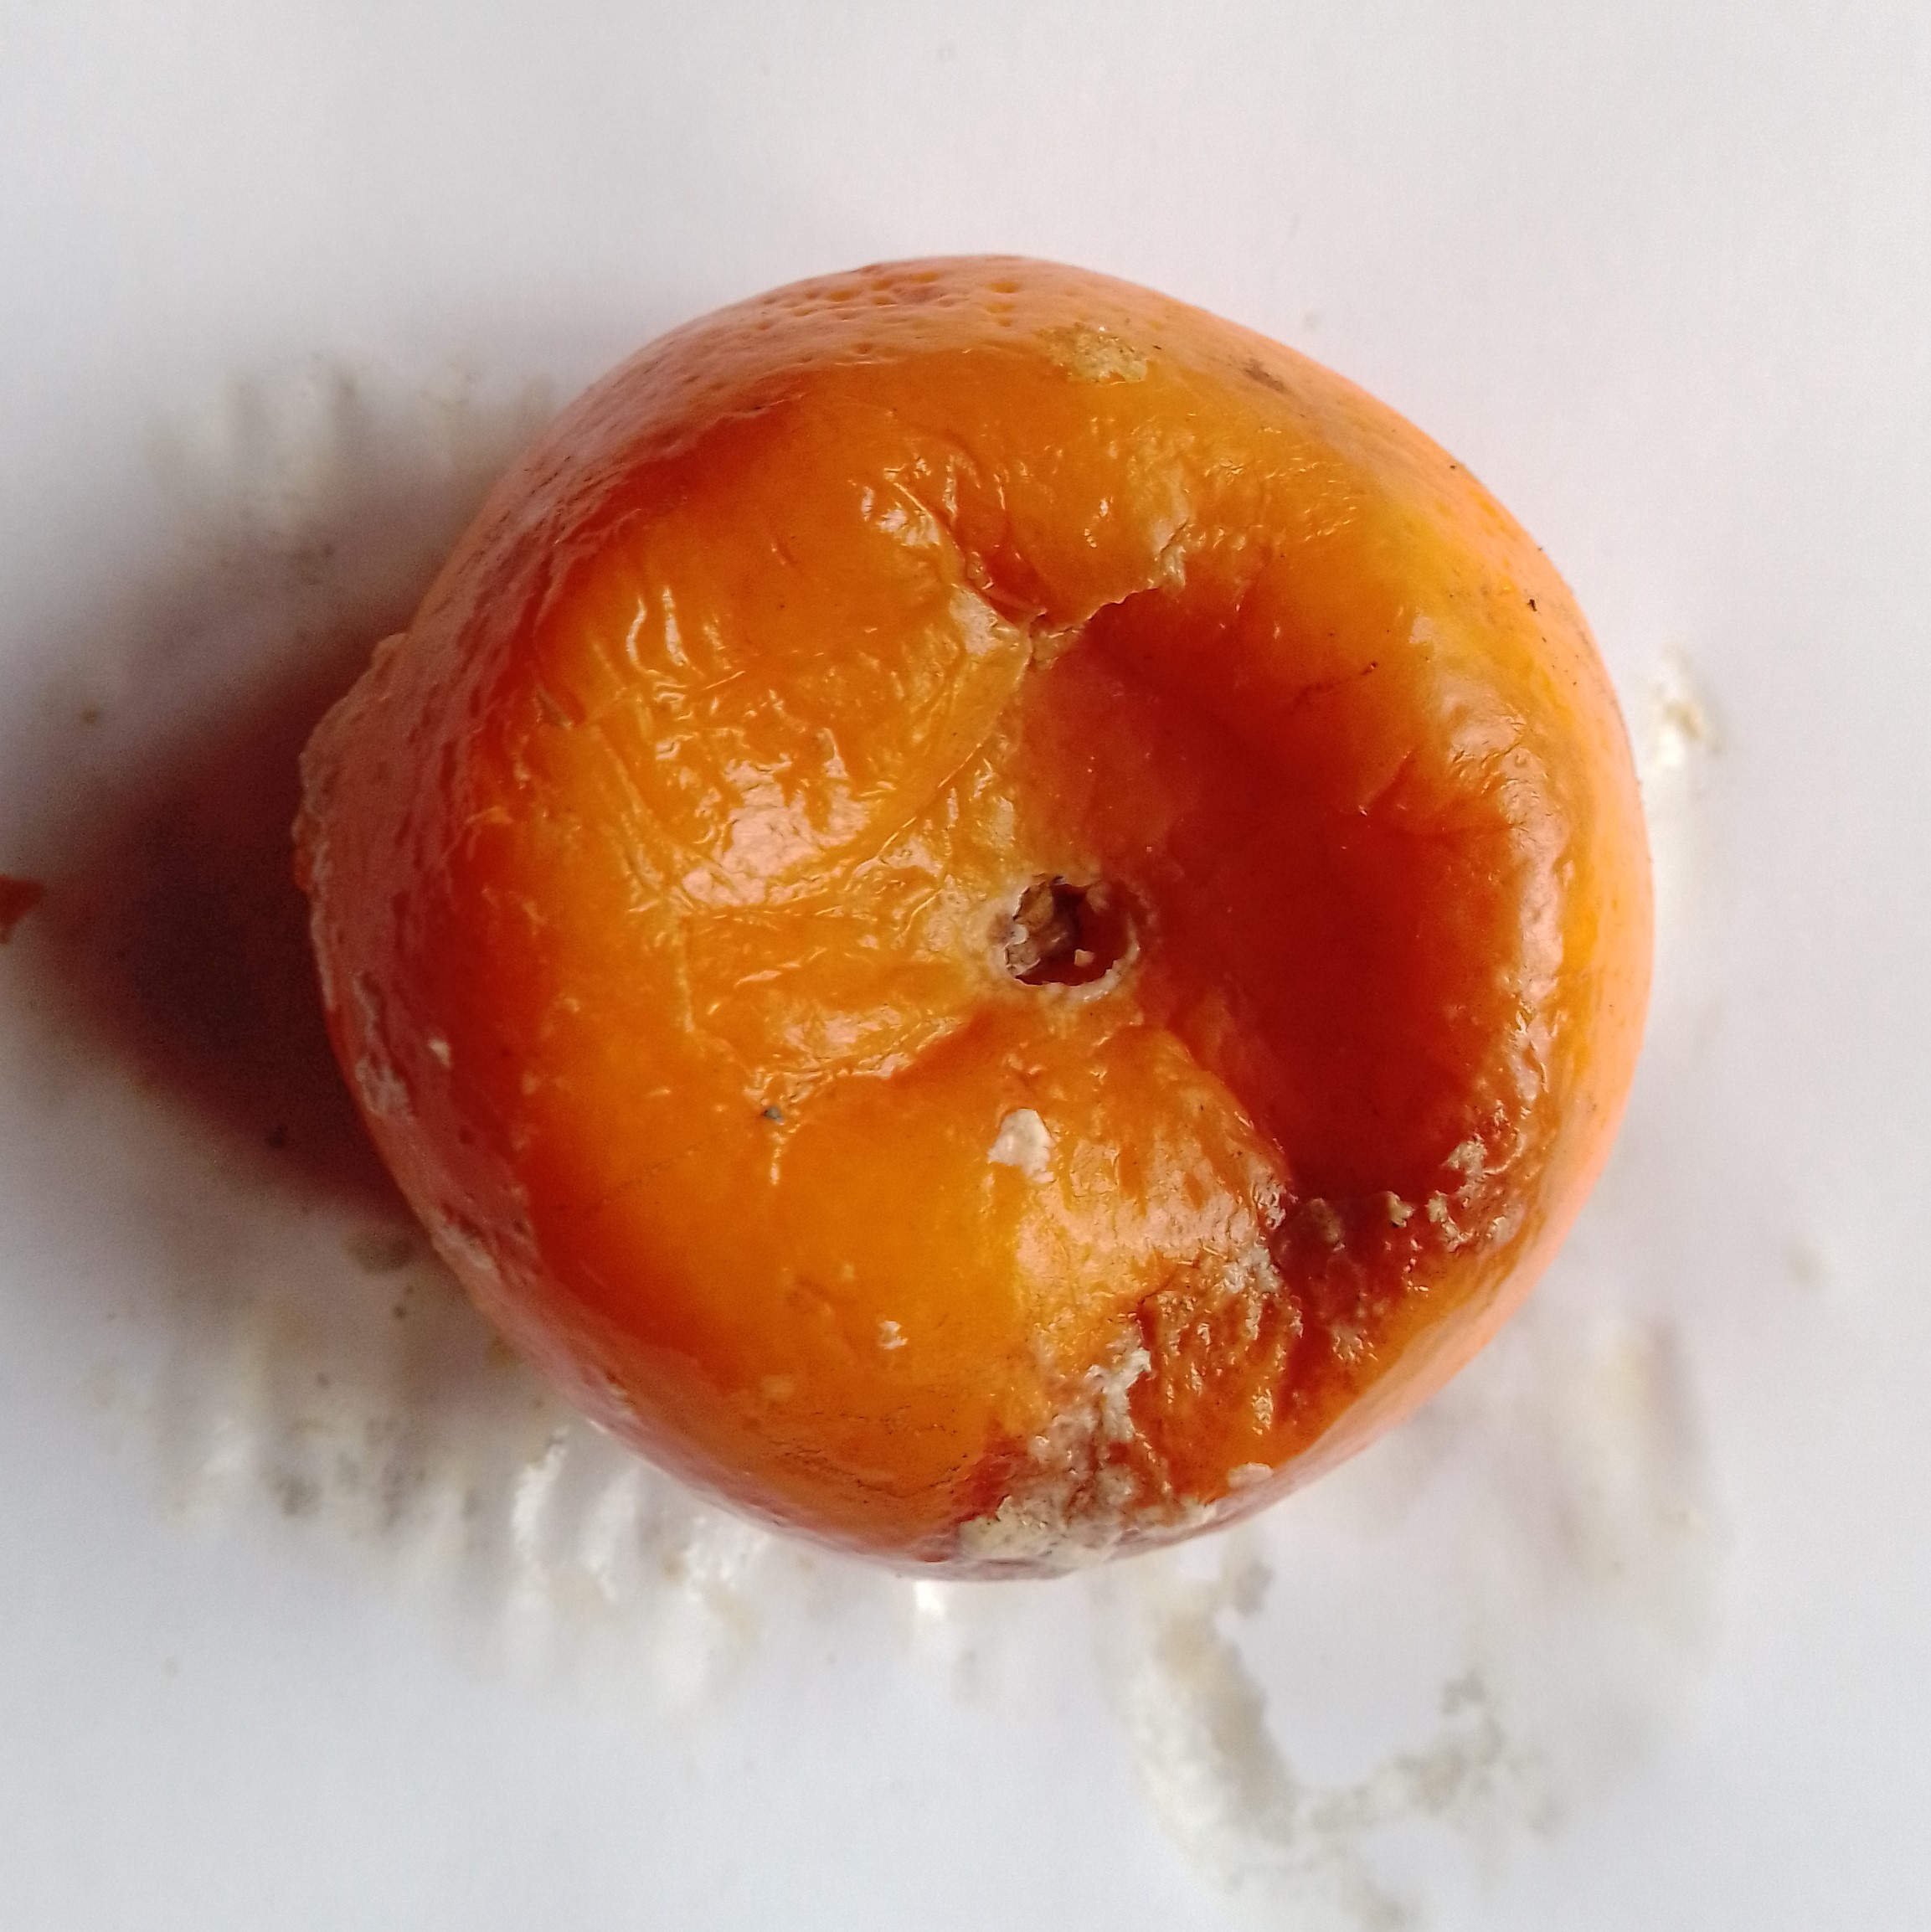
Fruit: orange
Condition: rotten